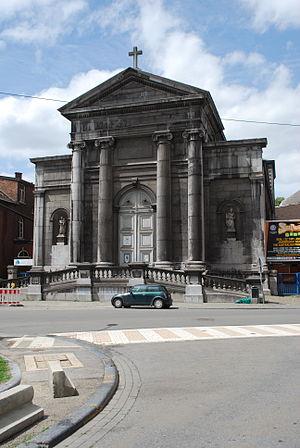
L'église Sainte-Véronique à Liège.
Le patrimoine religieux de Liège jusqu'à la Révolution française compte un palais épiscopal, une cathédrale, sept collégiales, une chartreuse, huit abbayes d'hommes et de femmes, vingt-trois couvents d'hommes et vingt-sept couvents de femmes, trente-deux paroisses, une vingtaine d'hôpitaux et autant d'hospices, une trentaine de béguinages, des dizaines de chapelles, soit plus d'une centaine d'oratoires dont une cinquantaine desservis par des religieux réguliers.
L'église Sainte-Véronique de Liège est une église de Liège, située place Sainte-Véronique dans le quartier d'Avroy.